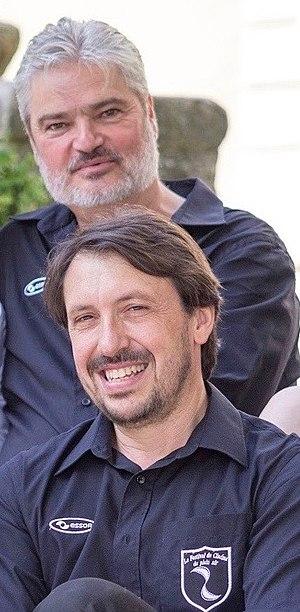
les deux protagonistes du festival
Le festival de cinéma en plein air de Visan est l'un des événements forts de la programmation estivale et culturelle du haut Vaucluse, de la Drôme provençale, et surtout de l'Enclave des papes, soutenu par le Conseil général de Vaucluse